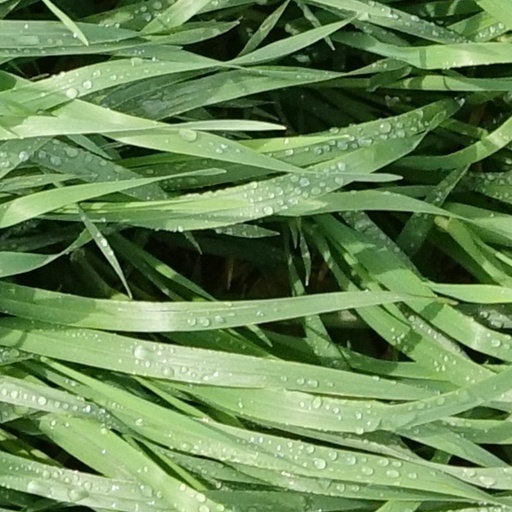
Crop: wheat